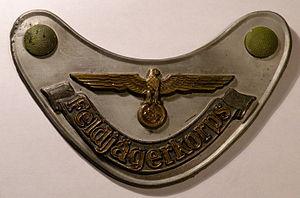
Hausse-col ou gorget de l'armée allemande de la seconde guerre mondiale
Le Feldjägerkorps était une unité de police militaire de l'armée allemande durant la Seconde Guerre mondiale.
Issu d'une pièce des anciennes armures, le gorgerin, le hausse-col est une pièce métallique décorée que portaient les officiers au cou à la fin du XVIIIᵉ siècle et jusqu'au milieu du XXᵉ siècle environ. Certains corps particuliers étaient pourvus de cet emblème, voir Feldgendarmerie.